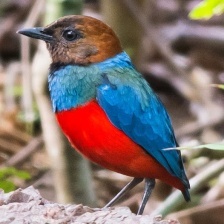
Species: RED BELLIED PITTA
Scientific name: PITTA ERYTHROGASTER